Wook Talk

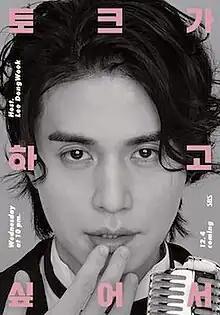
Promotional poster

Wook Talk is a South Korean talk show hosted by Lee Dong-wook alongside comedian Jang Do-yeon and announcer . It aired on Wednesdays at 22:00 (KST) time slot on SBS TV from December 4, 2019 to February 26, 2020. It was later replaced by K-Trot in Town on March 4, 2020.